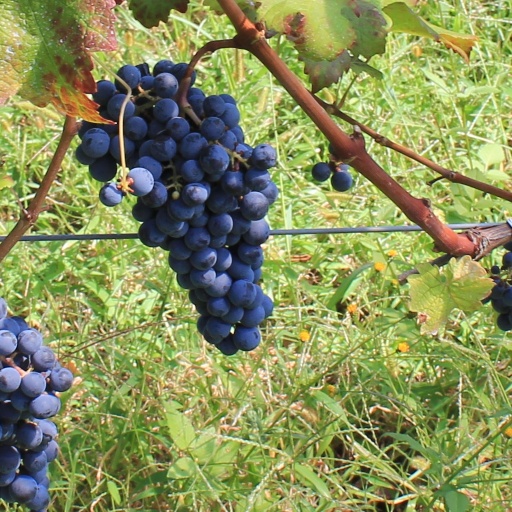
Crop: grape